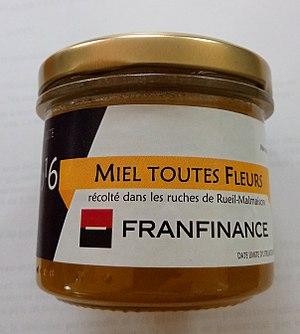
Pot de miel de la récolte Franfinance 2016.
Franfinance est une filiale française du groupe Société Générale, spécialisée dans le financement des ventes de biens d’équipement destinés aux entreprises ainsi que dans le crédit à la consommation en direction des particuliers.